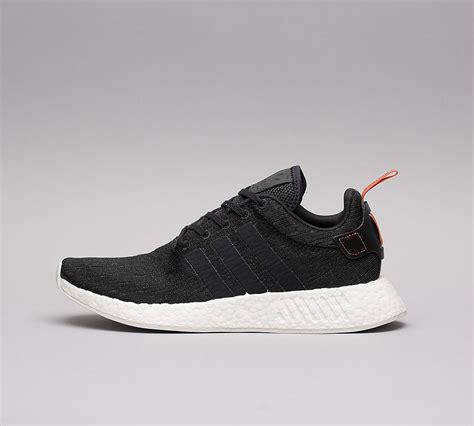
Brand: Adidas
Model: NMD R2